Soldeu

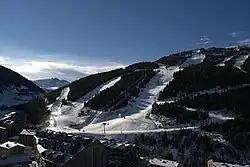
The town and ski resort base in March 2007.

It comes alive in the winter months as a ski town, and is part of the Grand Valira ski resort, the largest in the Pyrenees with of ski runs. According to "The Sunday Times", Soldeu is one of the three best budget skiing resorts in Europe. The ski area links to Encamp, Canillo, El Tarter, Grau Roig and Pas de la Casa. The Soldeu Ski School has a large number of native English speaking instructors and has won awards for the quality of its tuition.